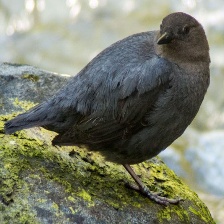
Species: AMERICAN DIPPER
Scientific name: CINCLUS MEXICANUS